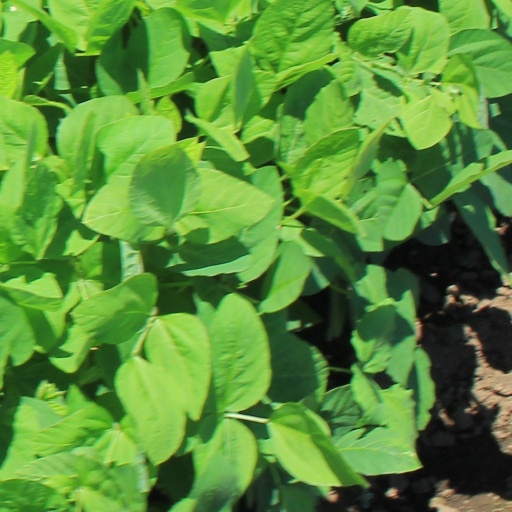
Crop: soybean